Security detail

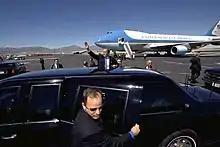
United States Secret Service agents protecting U.S. President George W. Bush in 2002

A security detail, often known as a PSD (protective services detail, personal security detachment, personal security detail) or PPD (personal protection detail), is a protective team assigned to protect the personal security of an individual or group. PSDs can be made up of multiple federal and state government organisations, military personnel, law enforcement agents and/or private security contractors or private military contractors.